Jose Baxter

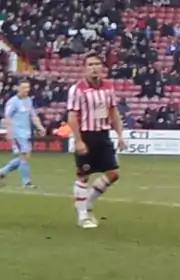
Baxter playing for Sheffield United in 2014

Jose Baxter (born 7 February 1992) is an English former professional footballer who played as an attacking midfielder.